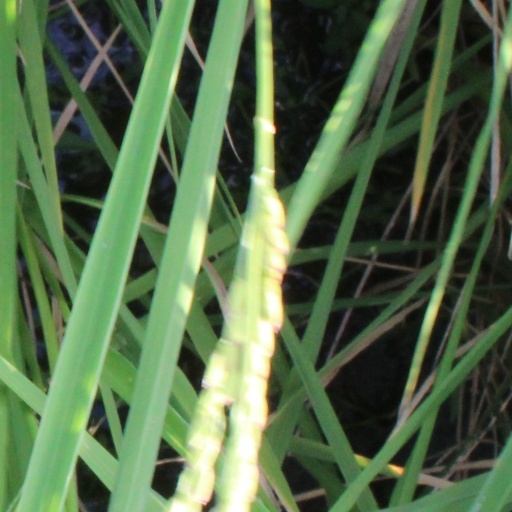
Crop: rice